Samuel P. Bush

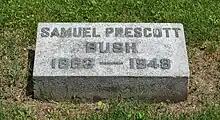
Headstone

On June 20, 1894, he married Flora Sheldon (1872–1920), the daughter of Robert Emmet Sheldon (1845–1917) and Mary Elizabeth Butler (1850–1897). Her maternal grandfather was Courtland Philip Livingston Butler (1812–1891), a member of the Livingston family. Together, they had five children: